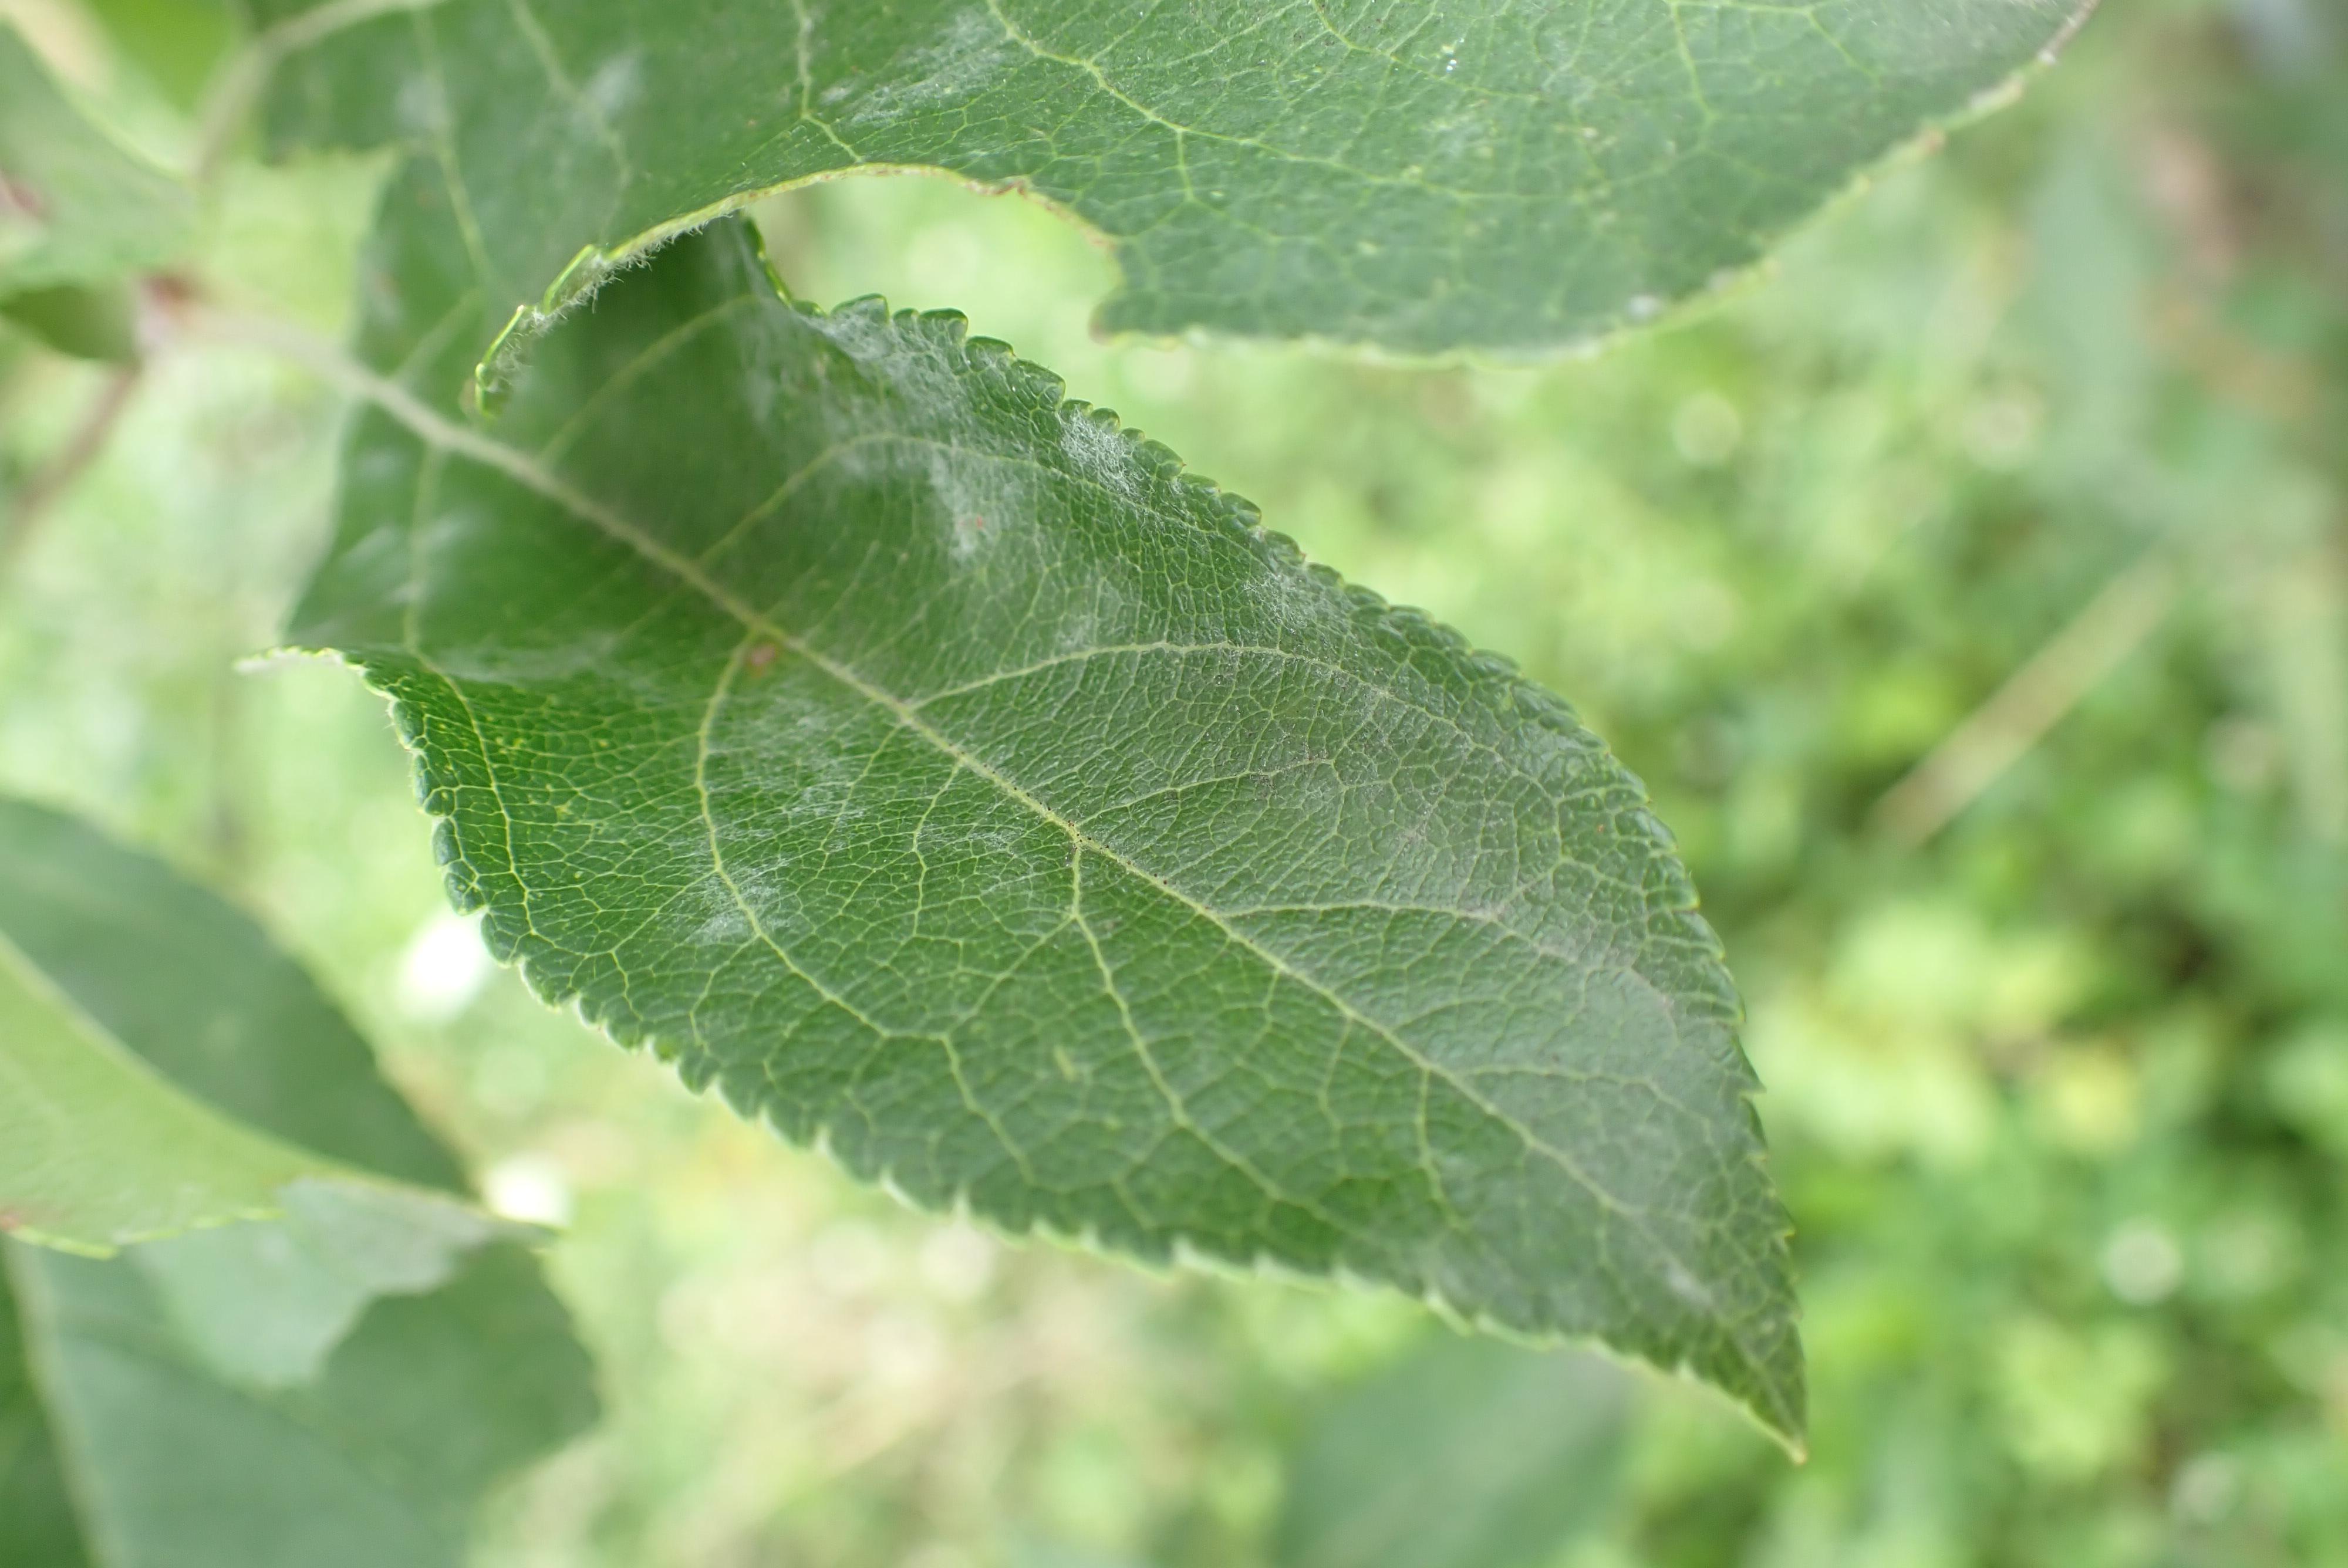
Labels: powdery_mildew